Jacob Stanton House

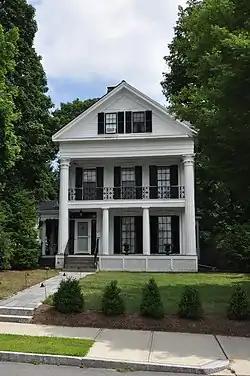

The Jacob Stanton House is a historic house in Winchester, Massachusetts, United States. It is a -story wood-frame house with a gabled front portico supported by two-story smooth columns. The main facade and the gable end are finished in flushboarding, and the second-story balcony features an ironwork railing. The house was built c. 1840 by Deacon Nathan Brooks Johnson, a local blacksmith who may have made the balcony railings. It is Winchester's only high-style temple-front Greek Revival house. After Johnson's death it was purchased by Jacob Stanton, who built the Brown & Stanton Block in downtown Winchester.